Ivonne Ortega Pacheco

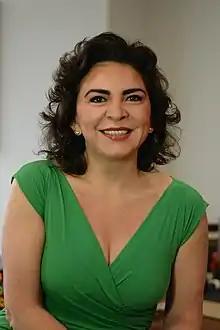
Ortega in 2016

Ivonne Aracelly Ortega Pacheco (born November 26, 1972) is a Mexican politician from Yucatán and a current member of the Chamber of Deputies. She served as Yucatán's first elected female governor, making her the sixth woman to govern a Mexican state.